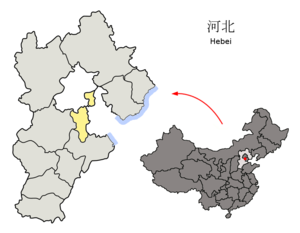
Langfang
Langfang i Hebei - området i nord er omsluttet af storbyen Beijing i vest og Tianjin i øst.
Langfang 廊坊 er en by på præfekturniveau i provinsen Hebei ved Kinas kyst mod det Gule Hav. Langfang indgår i det industrialiserede område som og strækker sig fra Beijing til Tianjin. Befolkningen indenfor bygrænserne anslås til 722.000.